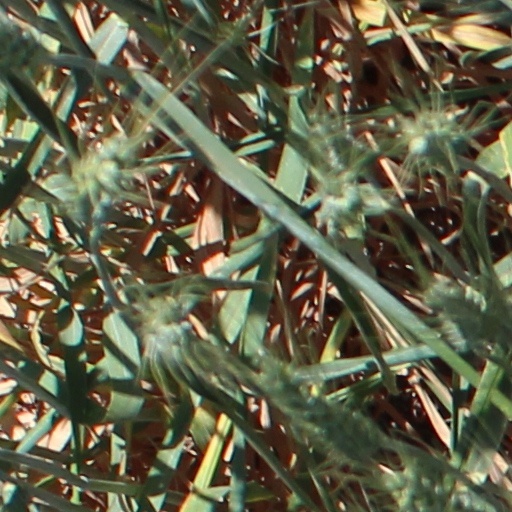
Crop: wheat